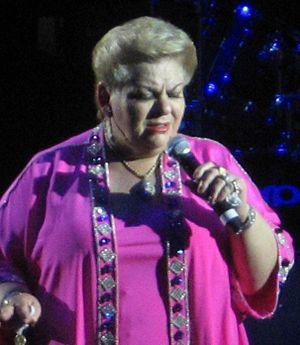
Paquita la del Barrio est le nom de scène de Francisca Viveros Barradas, une chanteuse mexicaine de rancheras et d'autres styles de musiques mexicaines. Ses chansons prennent généralement une position contre la culture masculine sexiste au Mexique. Cela l’a rendu très populaire auprès du public féminin. Sa phrase de signature, avec laquelle elle taquine souvent les spectateurs masculins dans ses spectacles, est «¿Me estás oyendo, inutil?». De nombreux albums et chansons de Paquita sont joués dans les clubs mexicains et dans les cantinas. Une de ses chansons les plus connues est Rata de dos patas, dans laquelle elle utilise un rat comme métaphore pour désigner un homme. De nombreux admirateurs, en particulier en dehors du Mexique, l'apprécient également pour son côté kitsch. Paquita la del Barrio a été mariée deux fois.